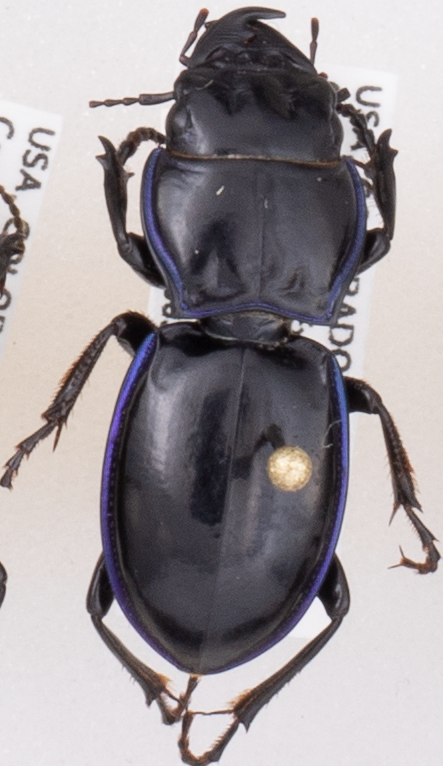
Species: Pasimachus elongatus
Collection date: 2019-07-17
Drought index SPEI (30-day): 0.734
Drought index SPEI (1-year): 0.71
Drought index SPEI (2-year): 0.498